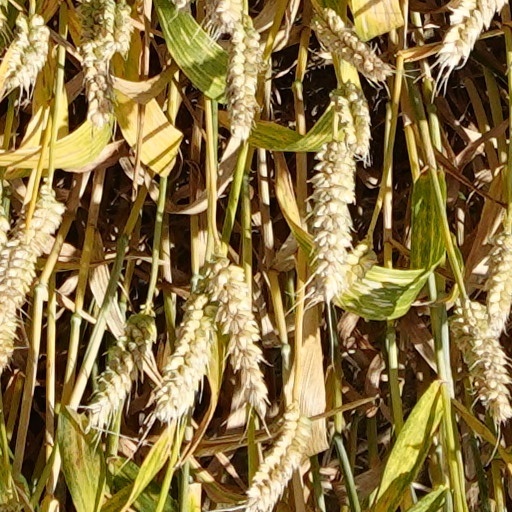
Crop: wheat